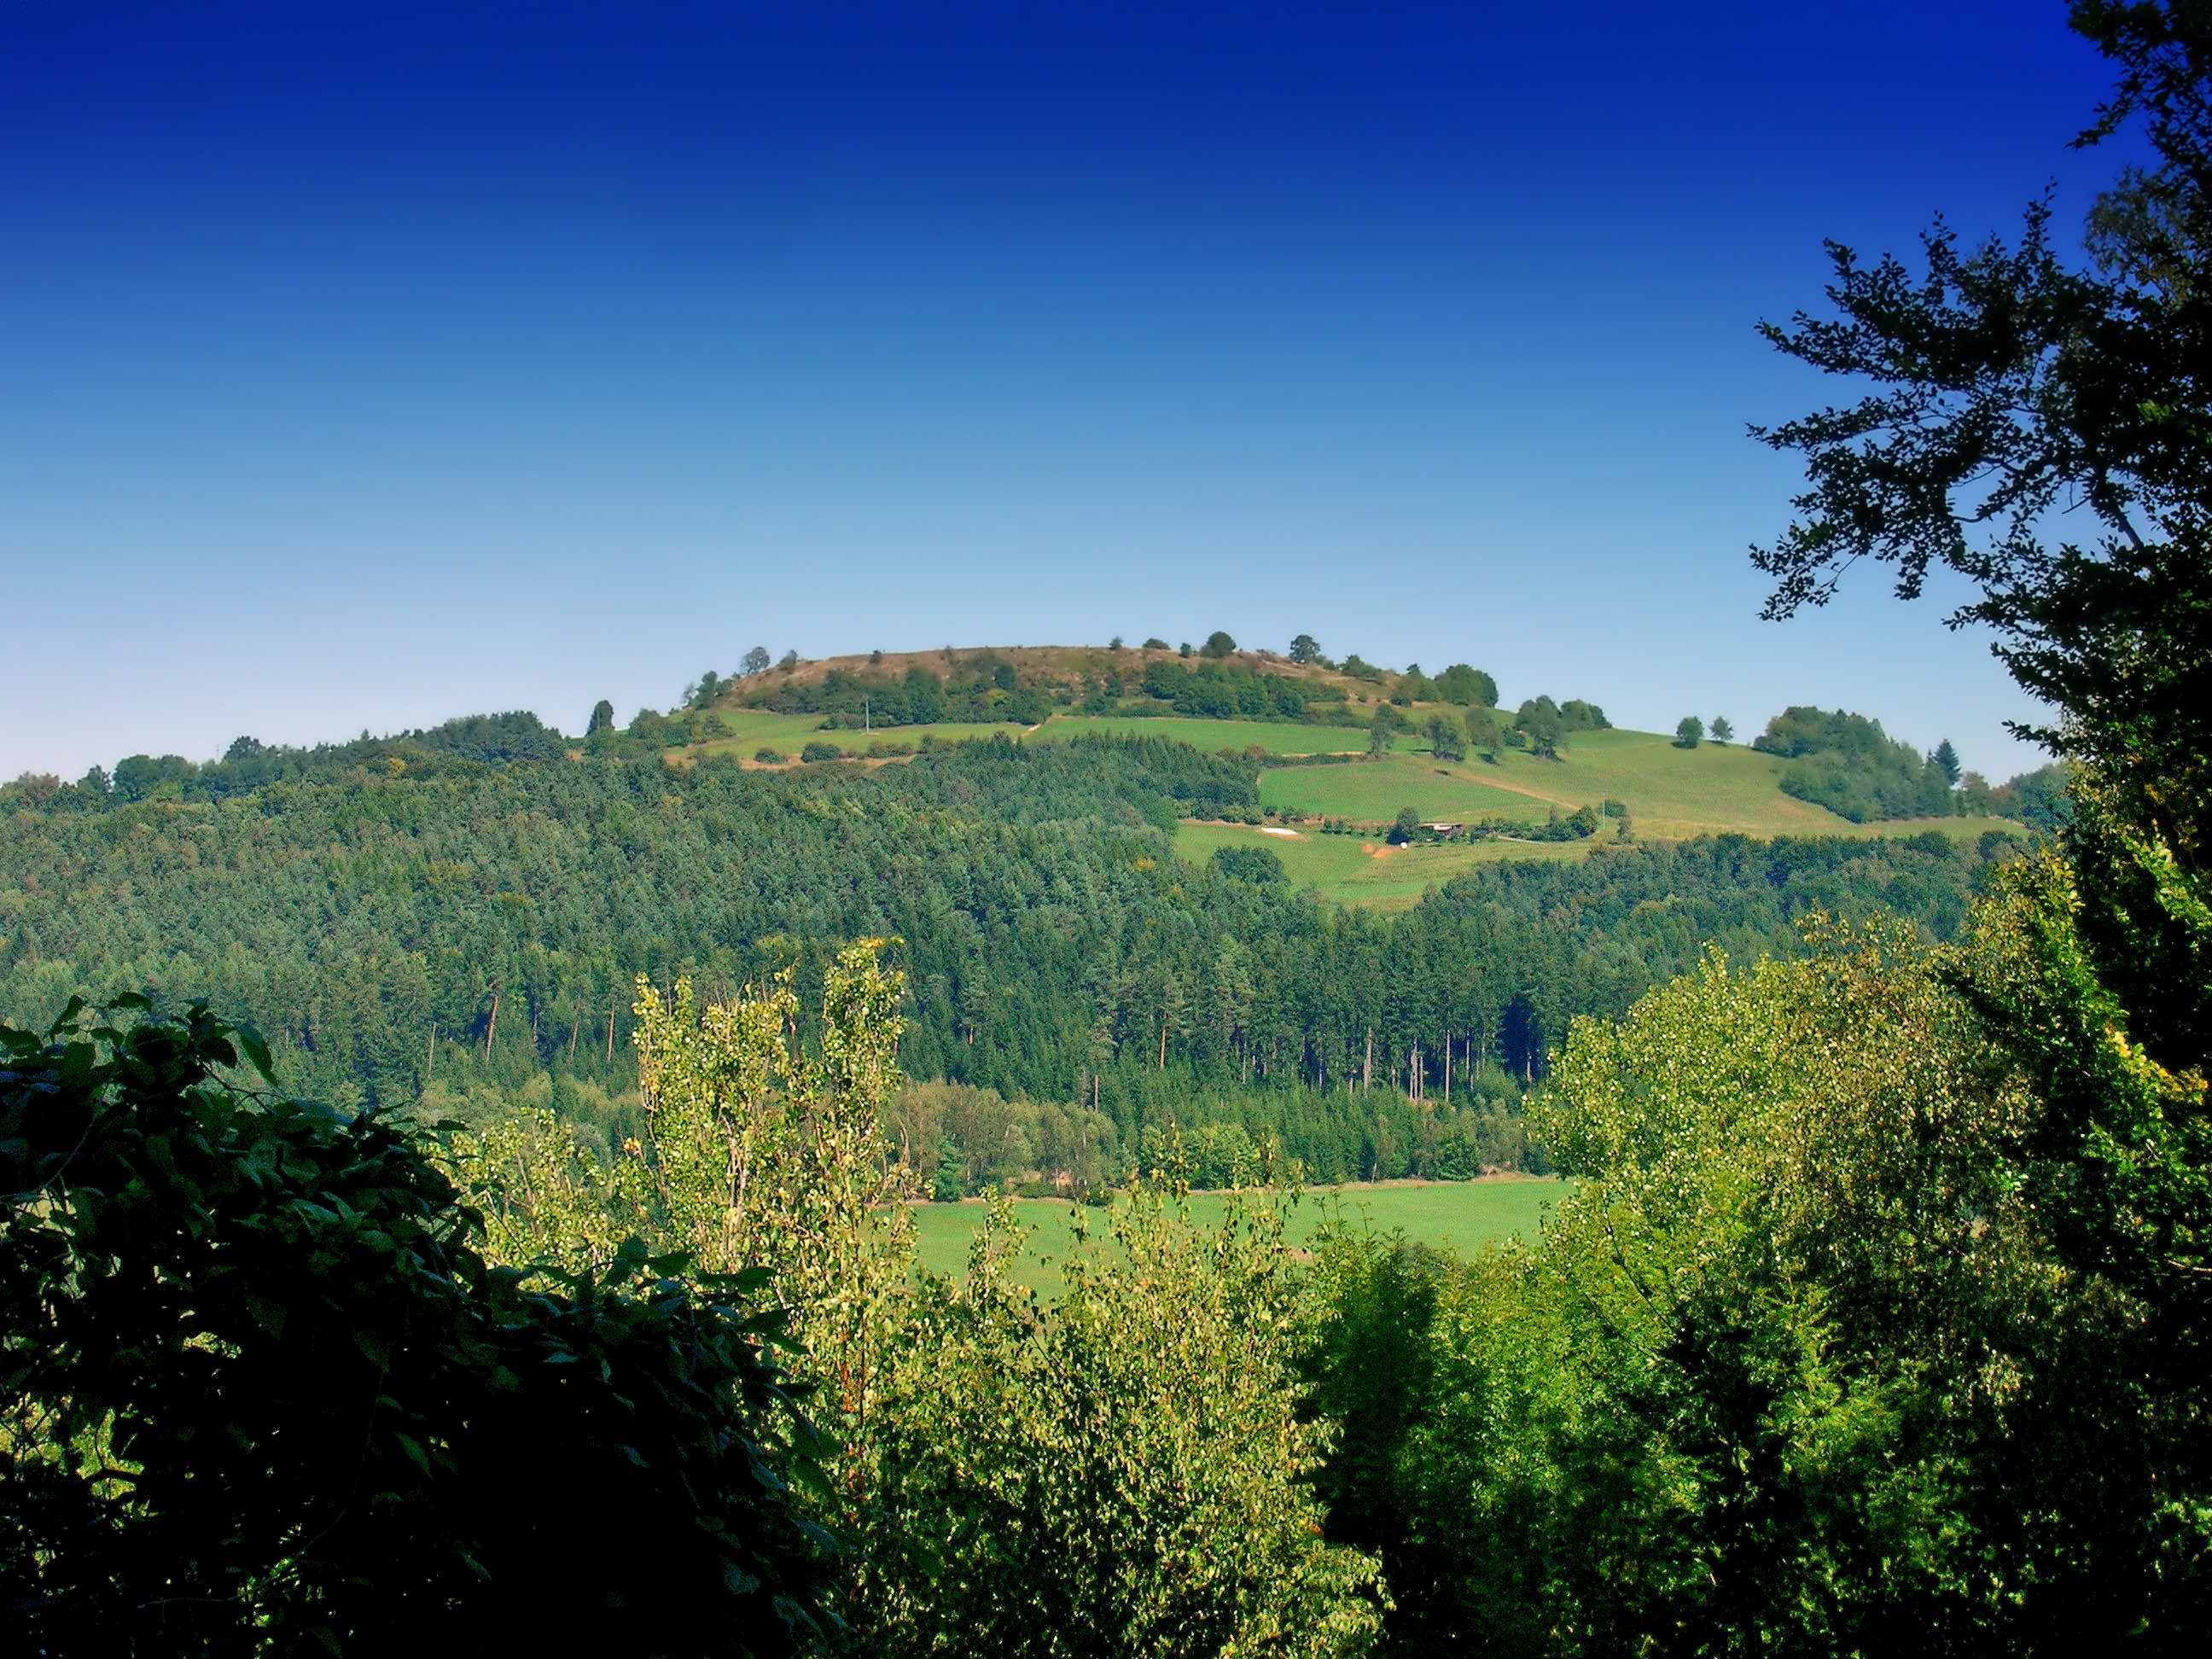
landscape, tree, nature, forest, wilderness, mountain, sky, meadow, countryside, morning, leaf, hill, valley, mountain range, summer, spring, jungle, scenic, autumn, ridge, trees, outside, hills, mountains, rainforest, germany, habitat, ecosystem, rural area, natural environment, geographical feature, atmospheric phenomenon, woody plant, mountainous landforms, neuburg